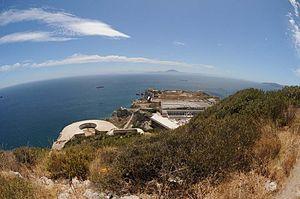
La réserve naturelle de Gibraltar est une aire protégée sur le rocher de Gibraltar, qui couvre environ 40 % de la superficie de Gibraltar. Créée en 1993 sous le nom de Upper Rock Nature Reserve dans le cadre de la catégorie « Ia » de l'Union internationale pour la conservation de la nature, elle est connue pour sa population semi-sauvage de macaques berbères et le fait que c'est un point important d'étape pour les oiseaux migrateurs.